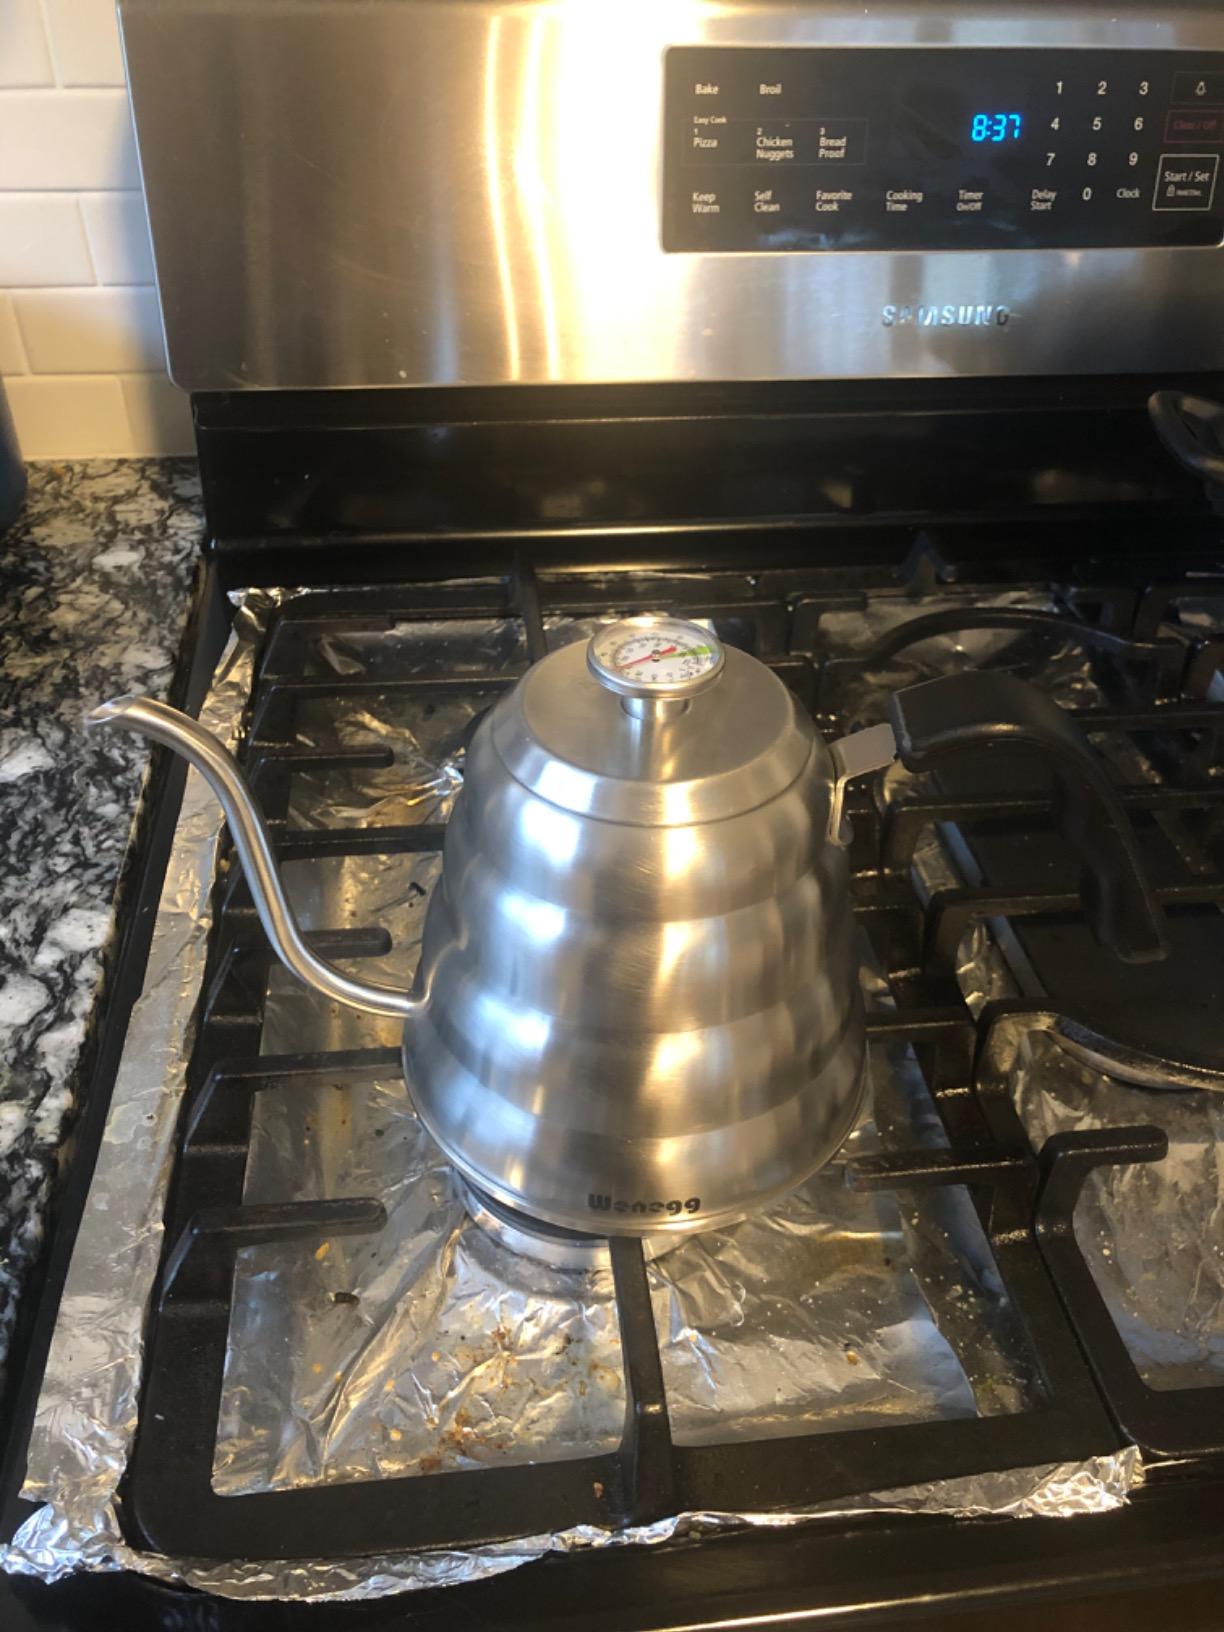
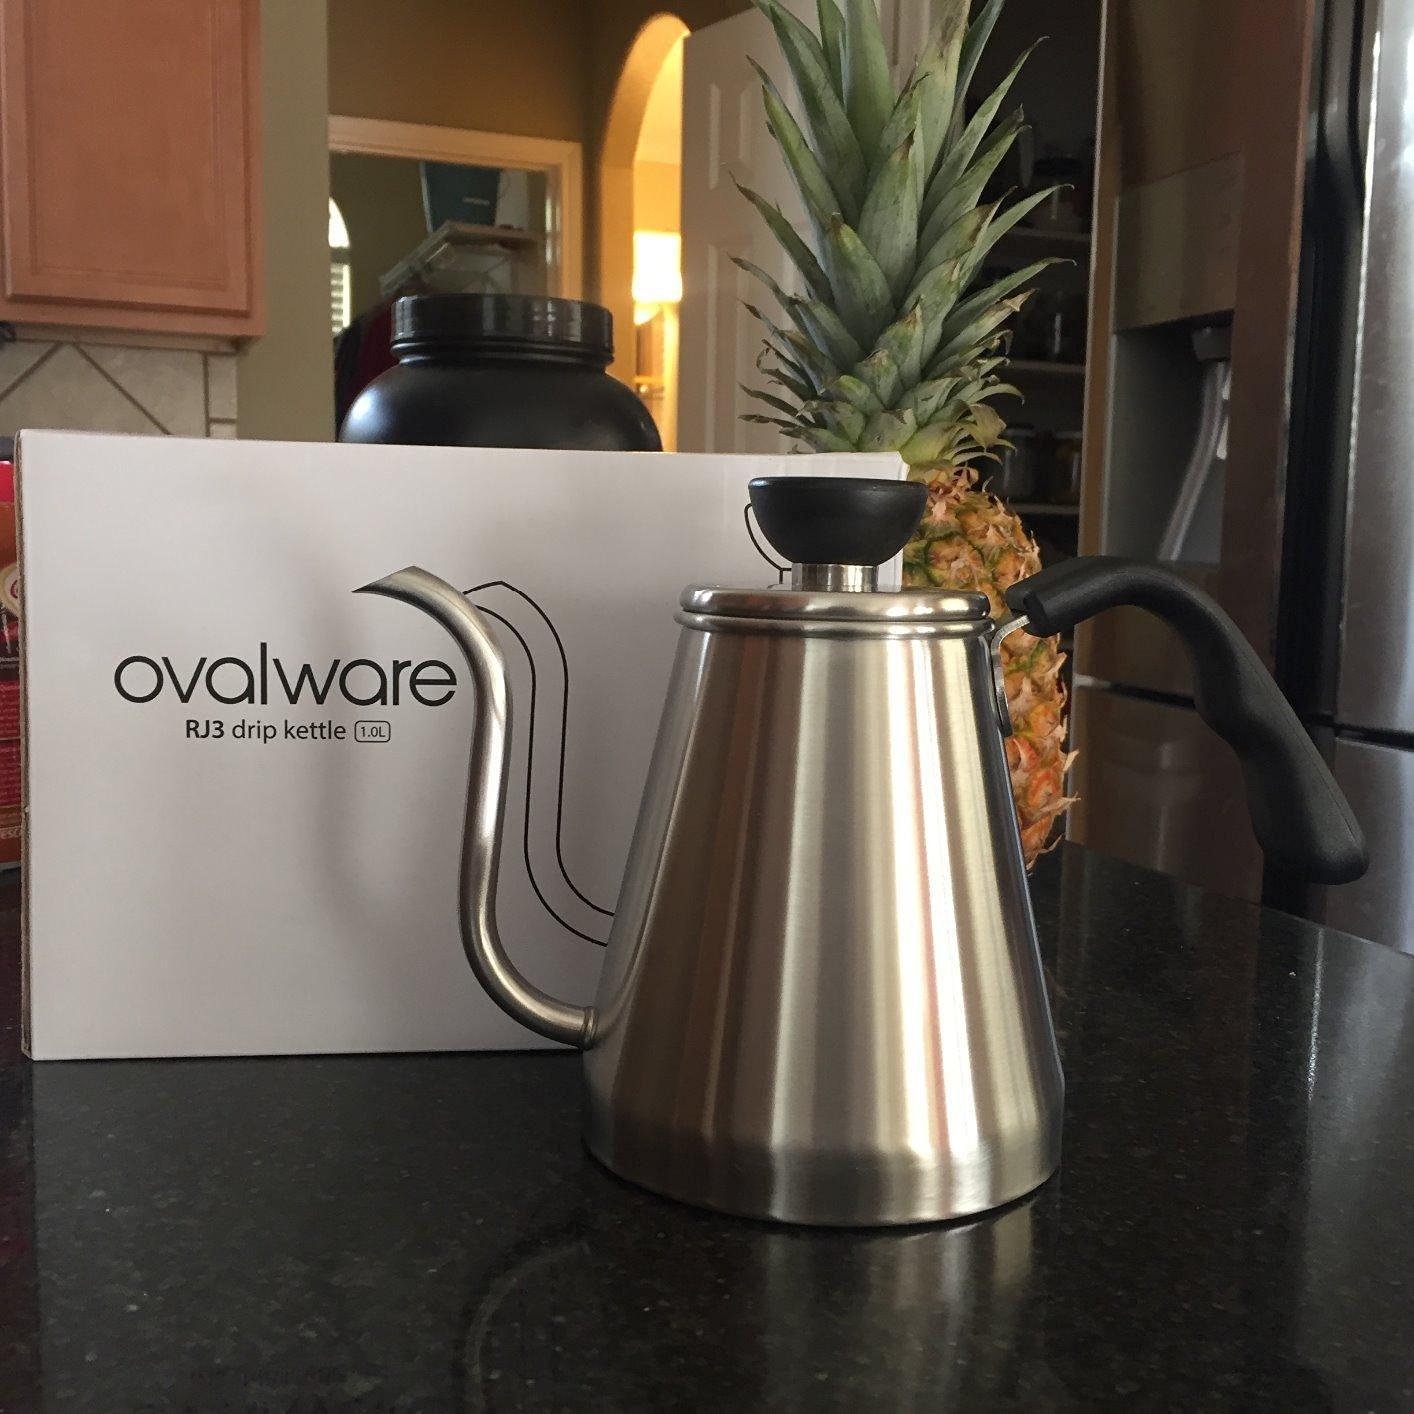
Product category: items_kettle
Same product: no